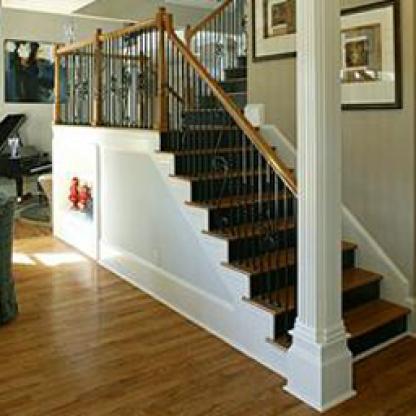
Scene: Indoor